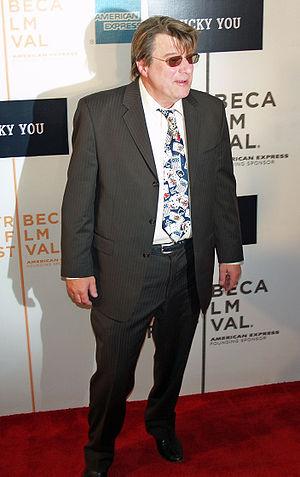
Christopher Young est un compositeur américain de musiques de films, né le 28 avril 1958 à Red Bank, dans le New Jersey. Il est reconnu pour sa maîtrise du style avant-gardiste des compositeurs contemporains du XXᵉ siècle, de Béla Bartók à Krzysztof Penderecki. Il est passé maître dans les musiques de films d'horreur ou d'épouvante, tout en s'imposant régulièrement dans des films plus intimistes et dramatiques ou grand public.